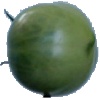
Label: Tomato not Ripened 1